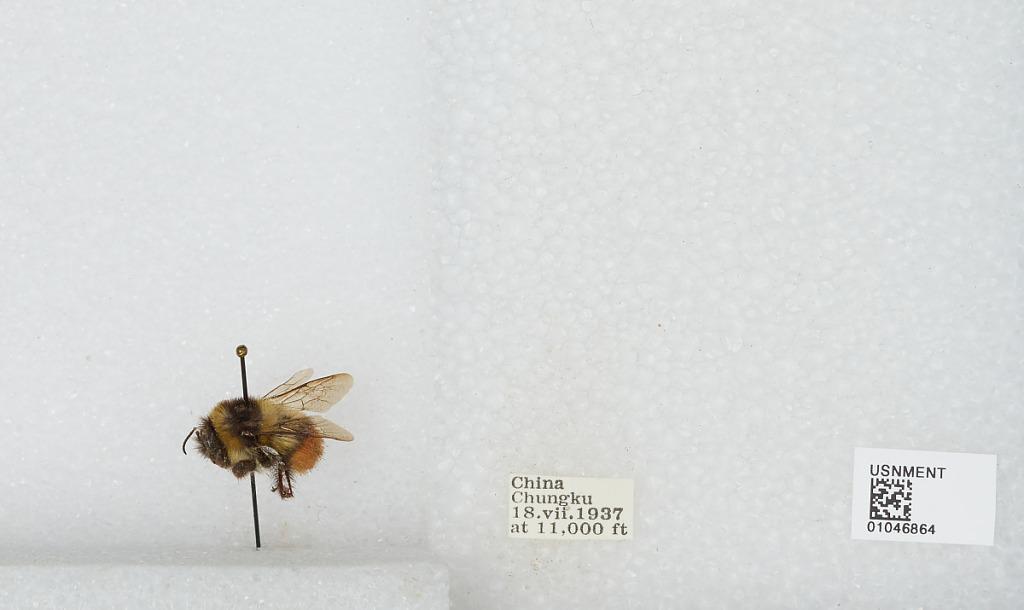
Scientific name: Bombus sp.
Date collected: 1937-7-18
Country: China
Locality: Chungku